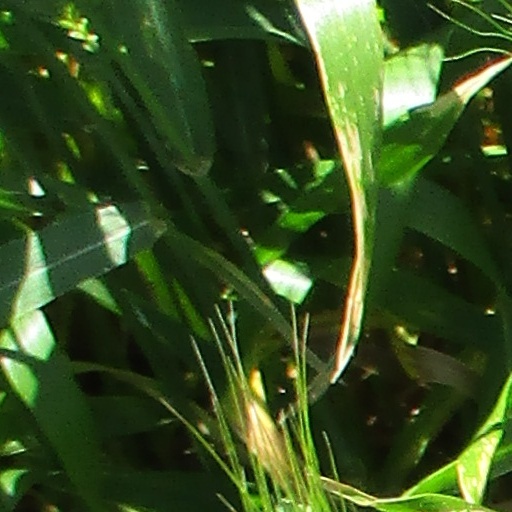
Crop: wheat